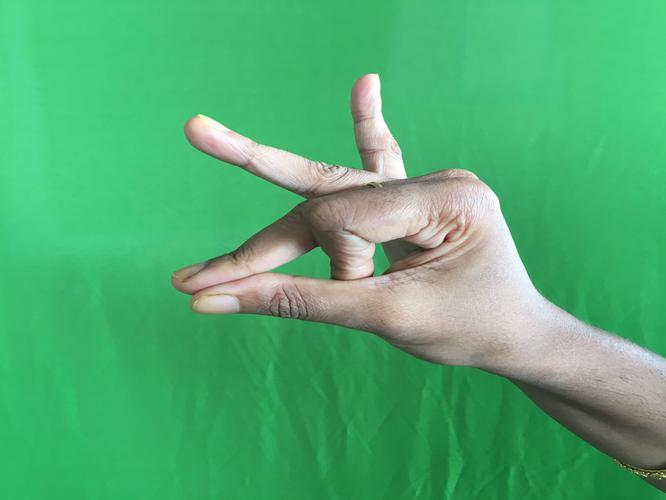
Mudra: Bramaram
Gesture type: single_hand